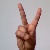
The image shows a hand gesture representing the letter 'V' in Indian Sign Language.